Kallen Pokkudan

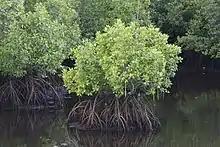
Mangrove vegetation

Pokkudan was born in 1937 at Iddukkil Thara, a hamlet in the remote village of Ezhom Moola, near Pazhayangadi, in Kannur district in the south Indian state of Kerala in a tribal family to Aringelayan Govindan Parotti and Kallen Vellachi. He had minimal education which extended only up to 2nd standard and he took to communism at the age of 18. He was more aligned to the radical group in the Communist Party of India, was involved in many people's movement and was arrested on many occasions. He was an accused in many cases related to farmers' unrests including a murder case and was incarcerated several times. When the party split in 1964, he took sides with the Communist Party of India (Marxist) but de-aligned from party ranks in the 1980s when he became disenchanted with them.